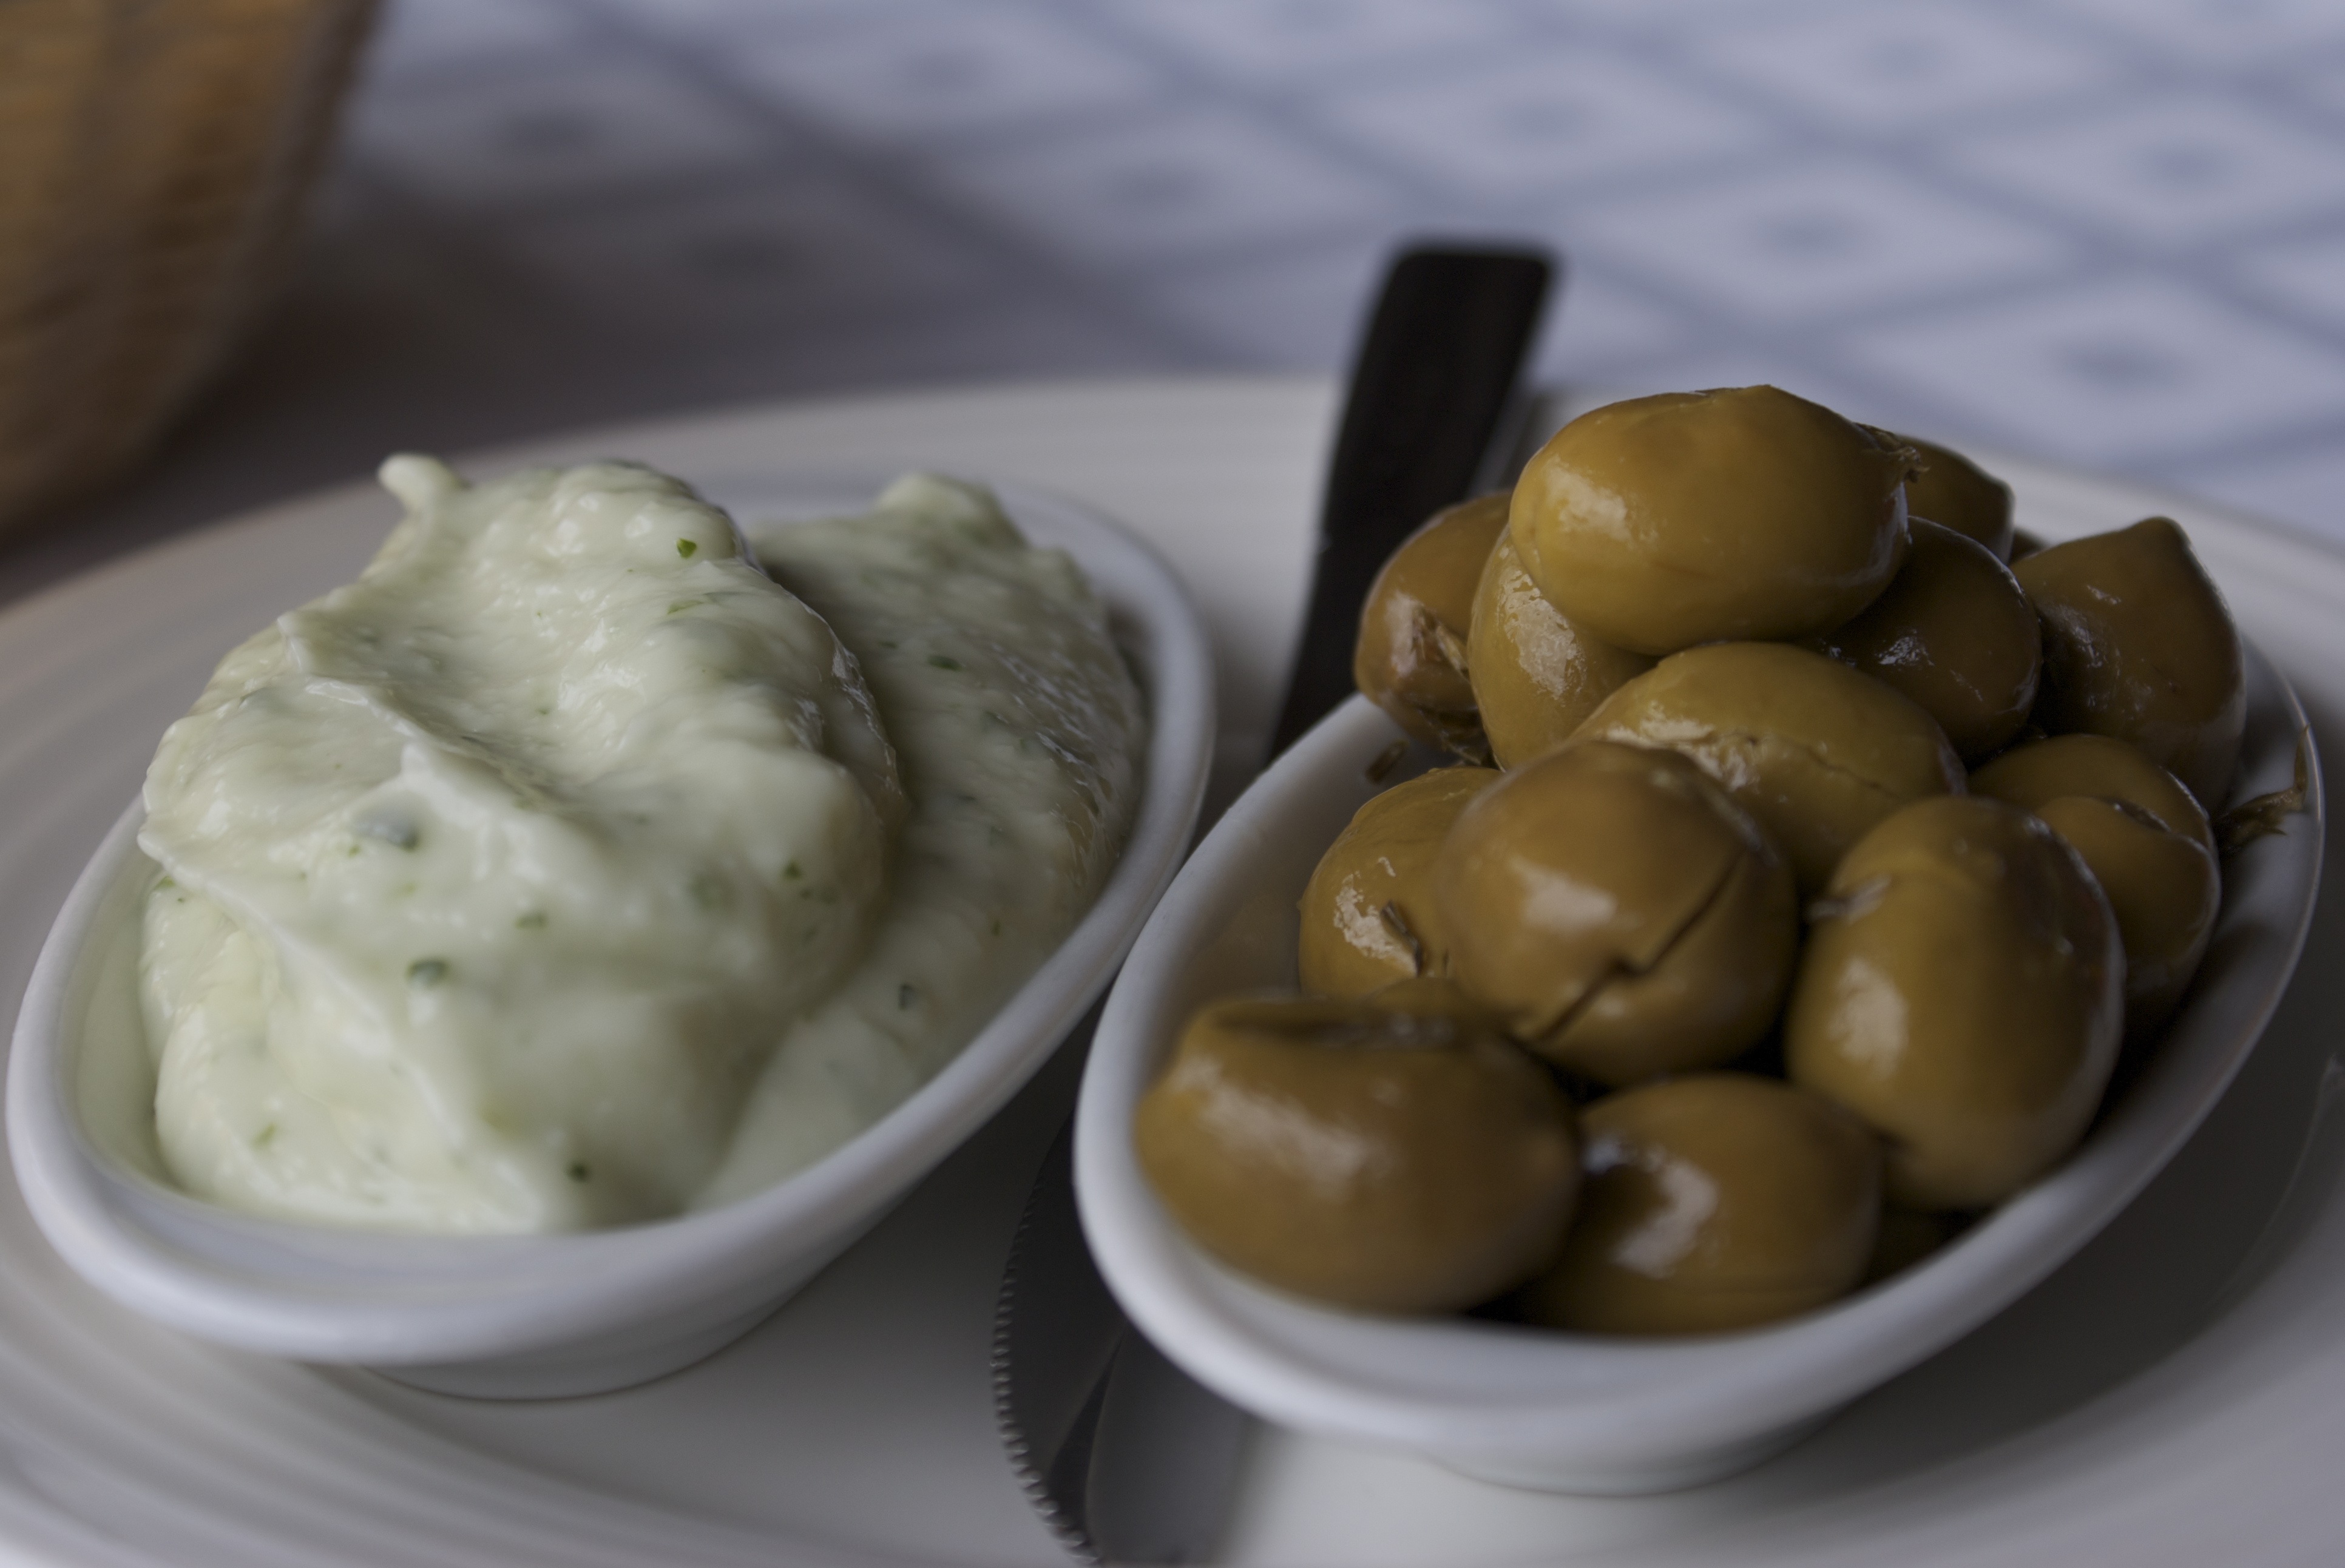
table, dish, food, produce, vegetable, cuisine, olives, flowering plant, land plant